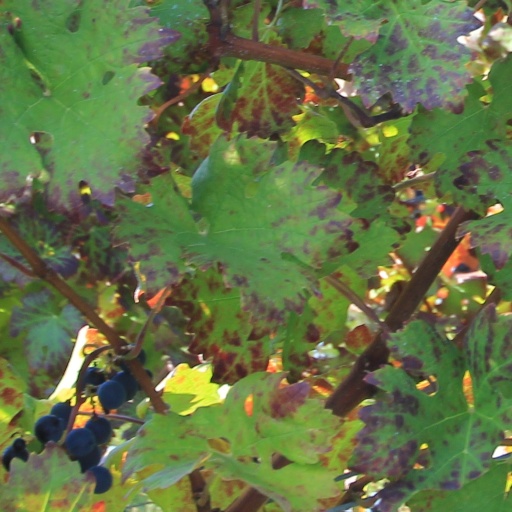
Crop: grape